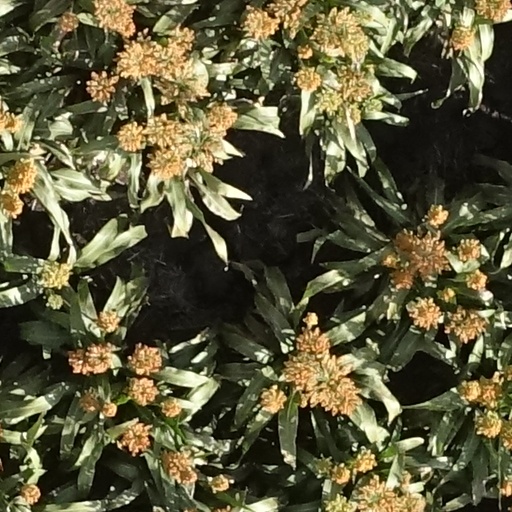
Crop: sorghum